Christopher Smitherman

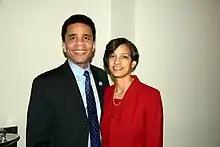
Christopher and Pamela Smitherman in January 2014

Pamela M.T. and Christopher E.C. Smitherman married in 1990 and, in 1997, returned to Cincinnati and settled in the neighborhood of North Avondale. Together, they raised five children – four boys and one girl – all products of Cincinnati Public Schools.